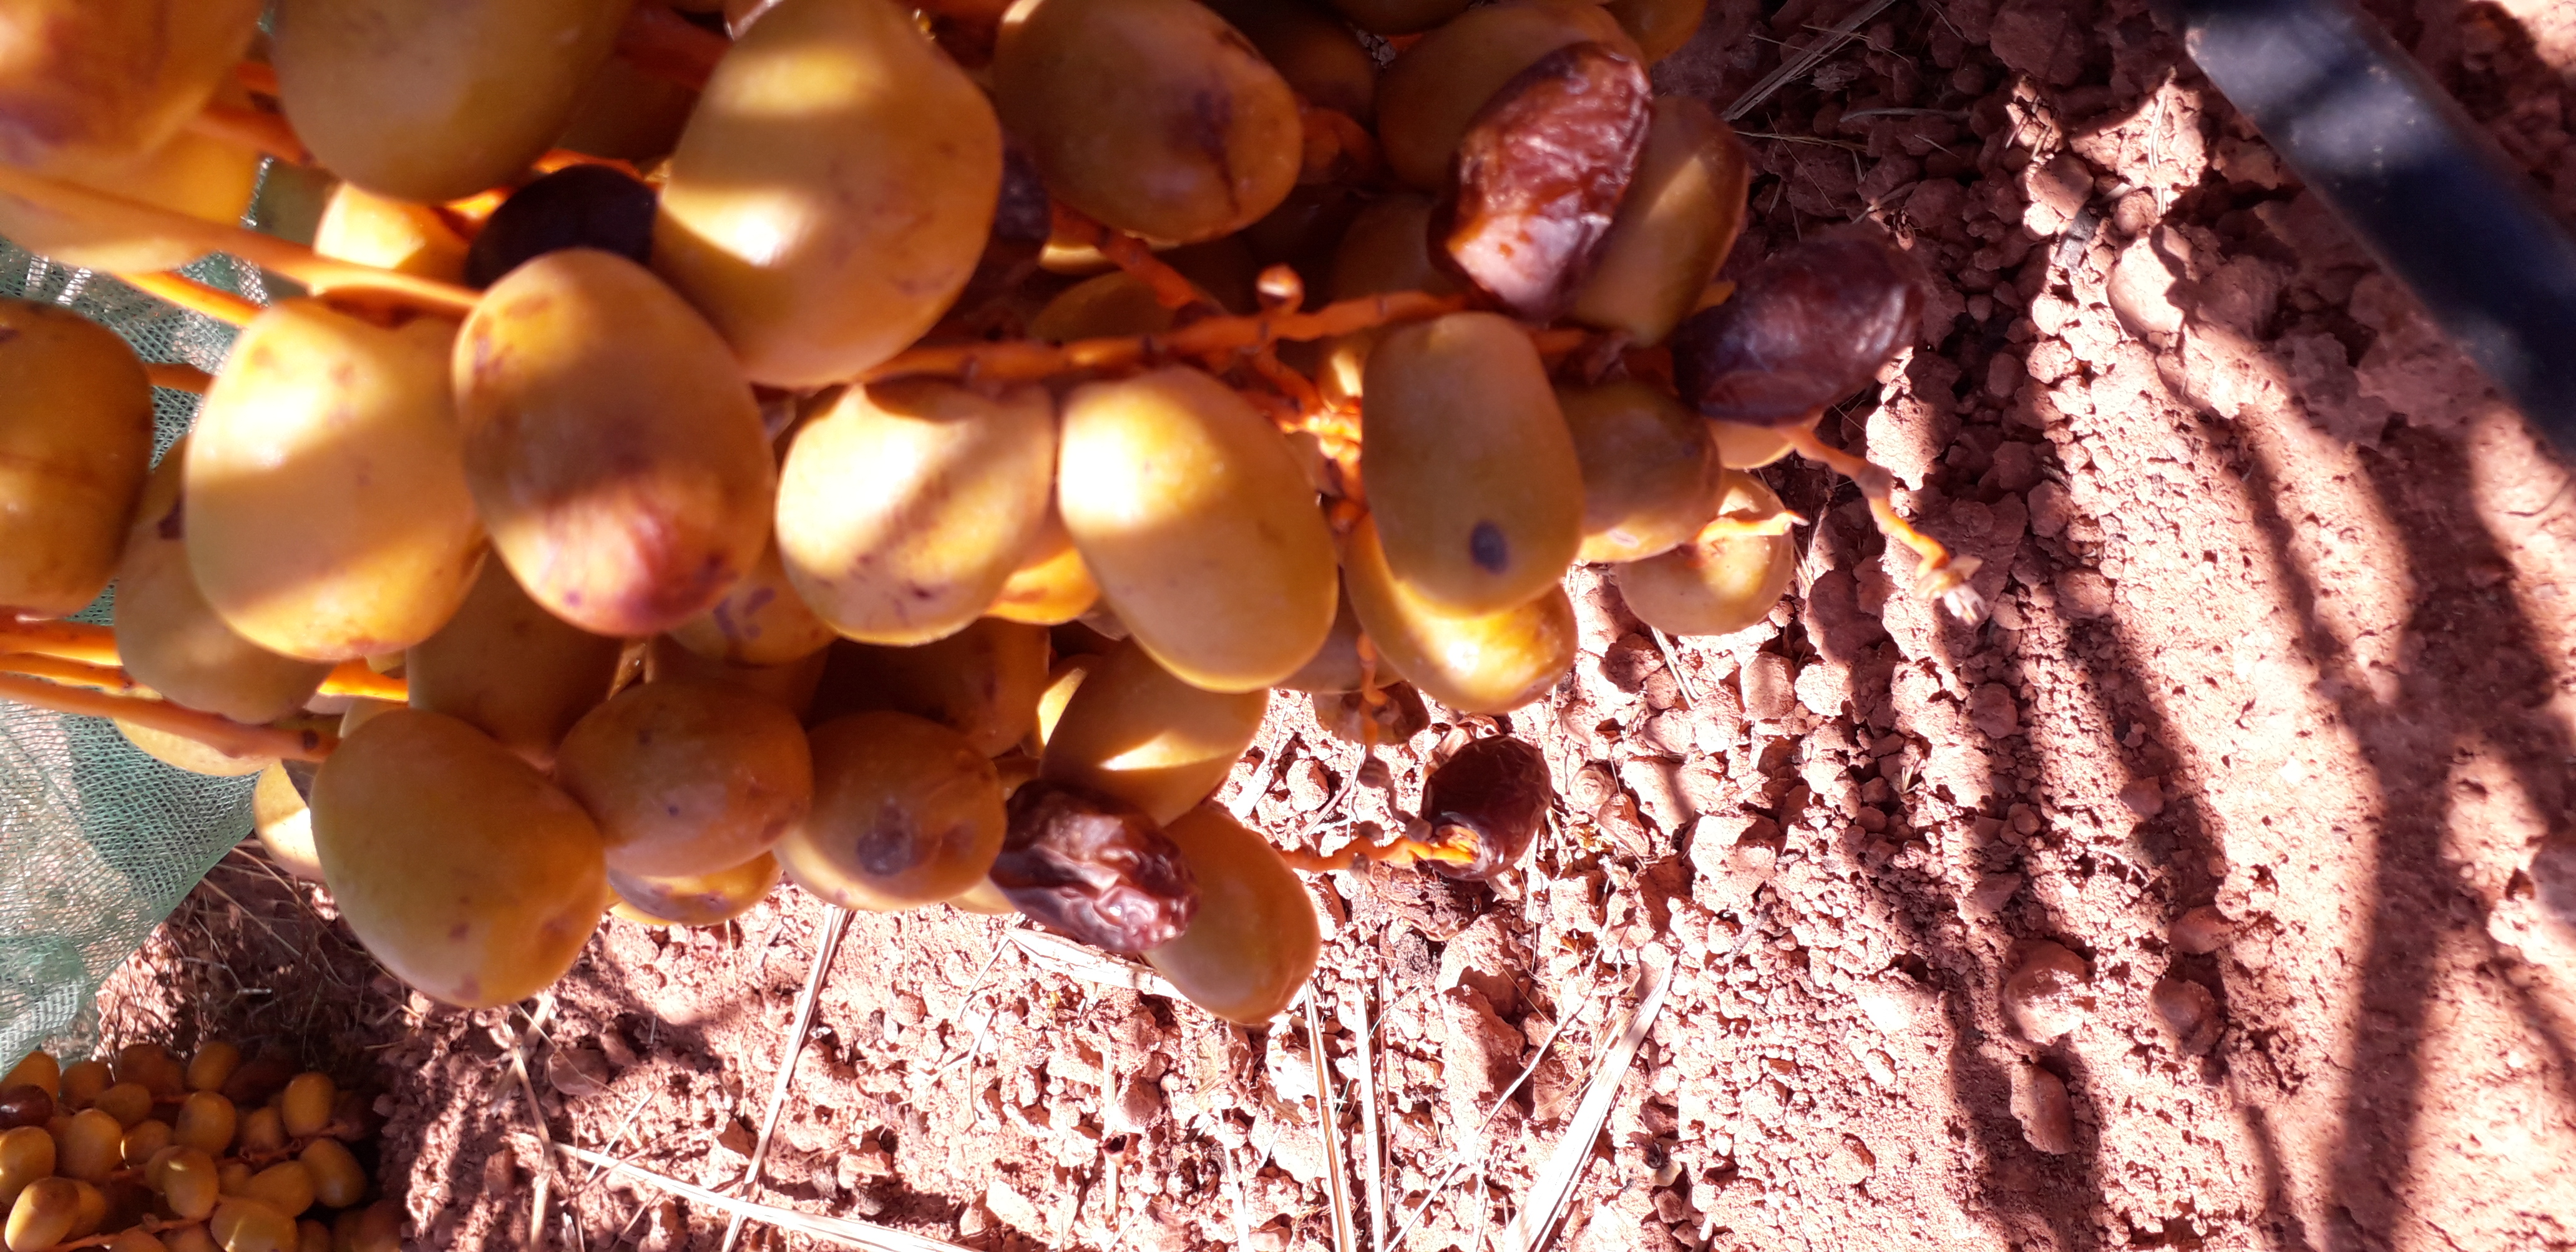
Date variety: Boufagous